Jody Wilson-Raybould

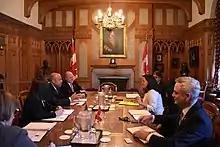
Meeting with US Secretary of Homeland Security Jeh Johnson in Ottawa on October 26, 2016

Her mandate letter called for a review of the government's litigation strategy to "end appeals or positions inconsistent with the government's commitments, the Charter of Rights and Freedoms, or Canadian values". As part of that commitment, on January 11, 2019, she issued the Directive on Civil Litigation Involving Indigenous Peoples. The directive guides the Government of Canada's legal approaches, positions and decisions taken in civil litigation involving Aboriginal and treaty rights, and the Crown's obligation towards Indigenous peoples. In 2017 she published the first-ever Litigation Year in Review with a subsequent edition in 2018.